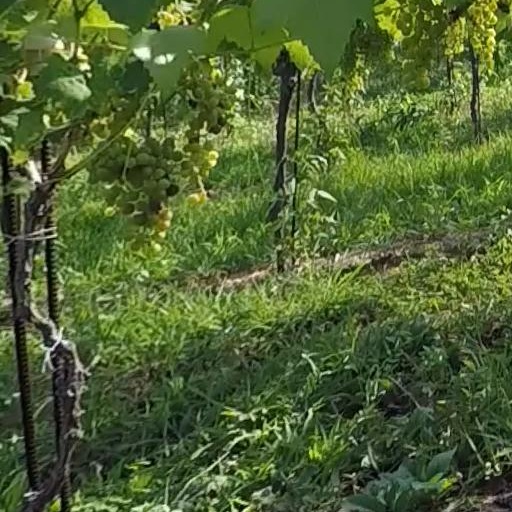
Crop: grape